Olivia Breen

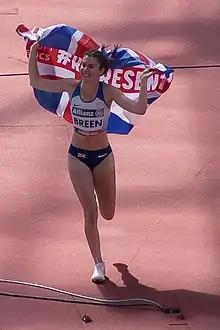
Olivia Breen at the 2017 Paragames celebrating a gold medal

Breen switched from sprints to compete in the long jump for Wales at the Commonwealth Games finishing narrowly out of the medals in seventh place.